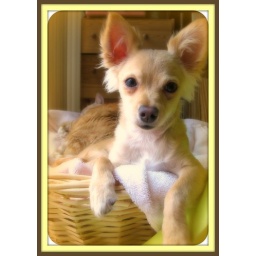
Once again Tanzy our big cat is crashed out in the basket while Little Boy is flirting!